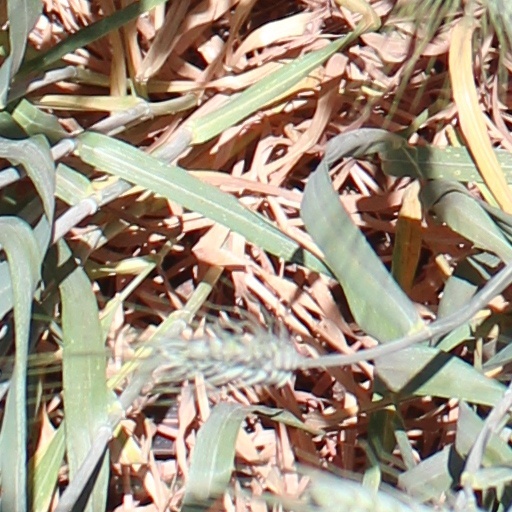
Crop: wheat